Elfriede Scholz

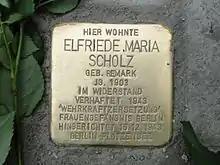
Stolperstein for Elfriede Scholz in Dresden

A memorial plaque dedicated to Elfriede Scholz on the house in Berlin on the Suarezstraße, 31, where she lived for some time, was created in 2013. The plaque was financed by residents of the house (see the photograph).